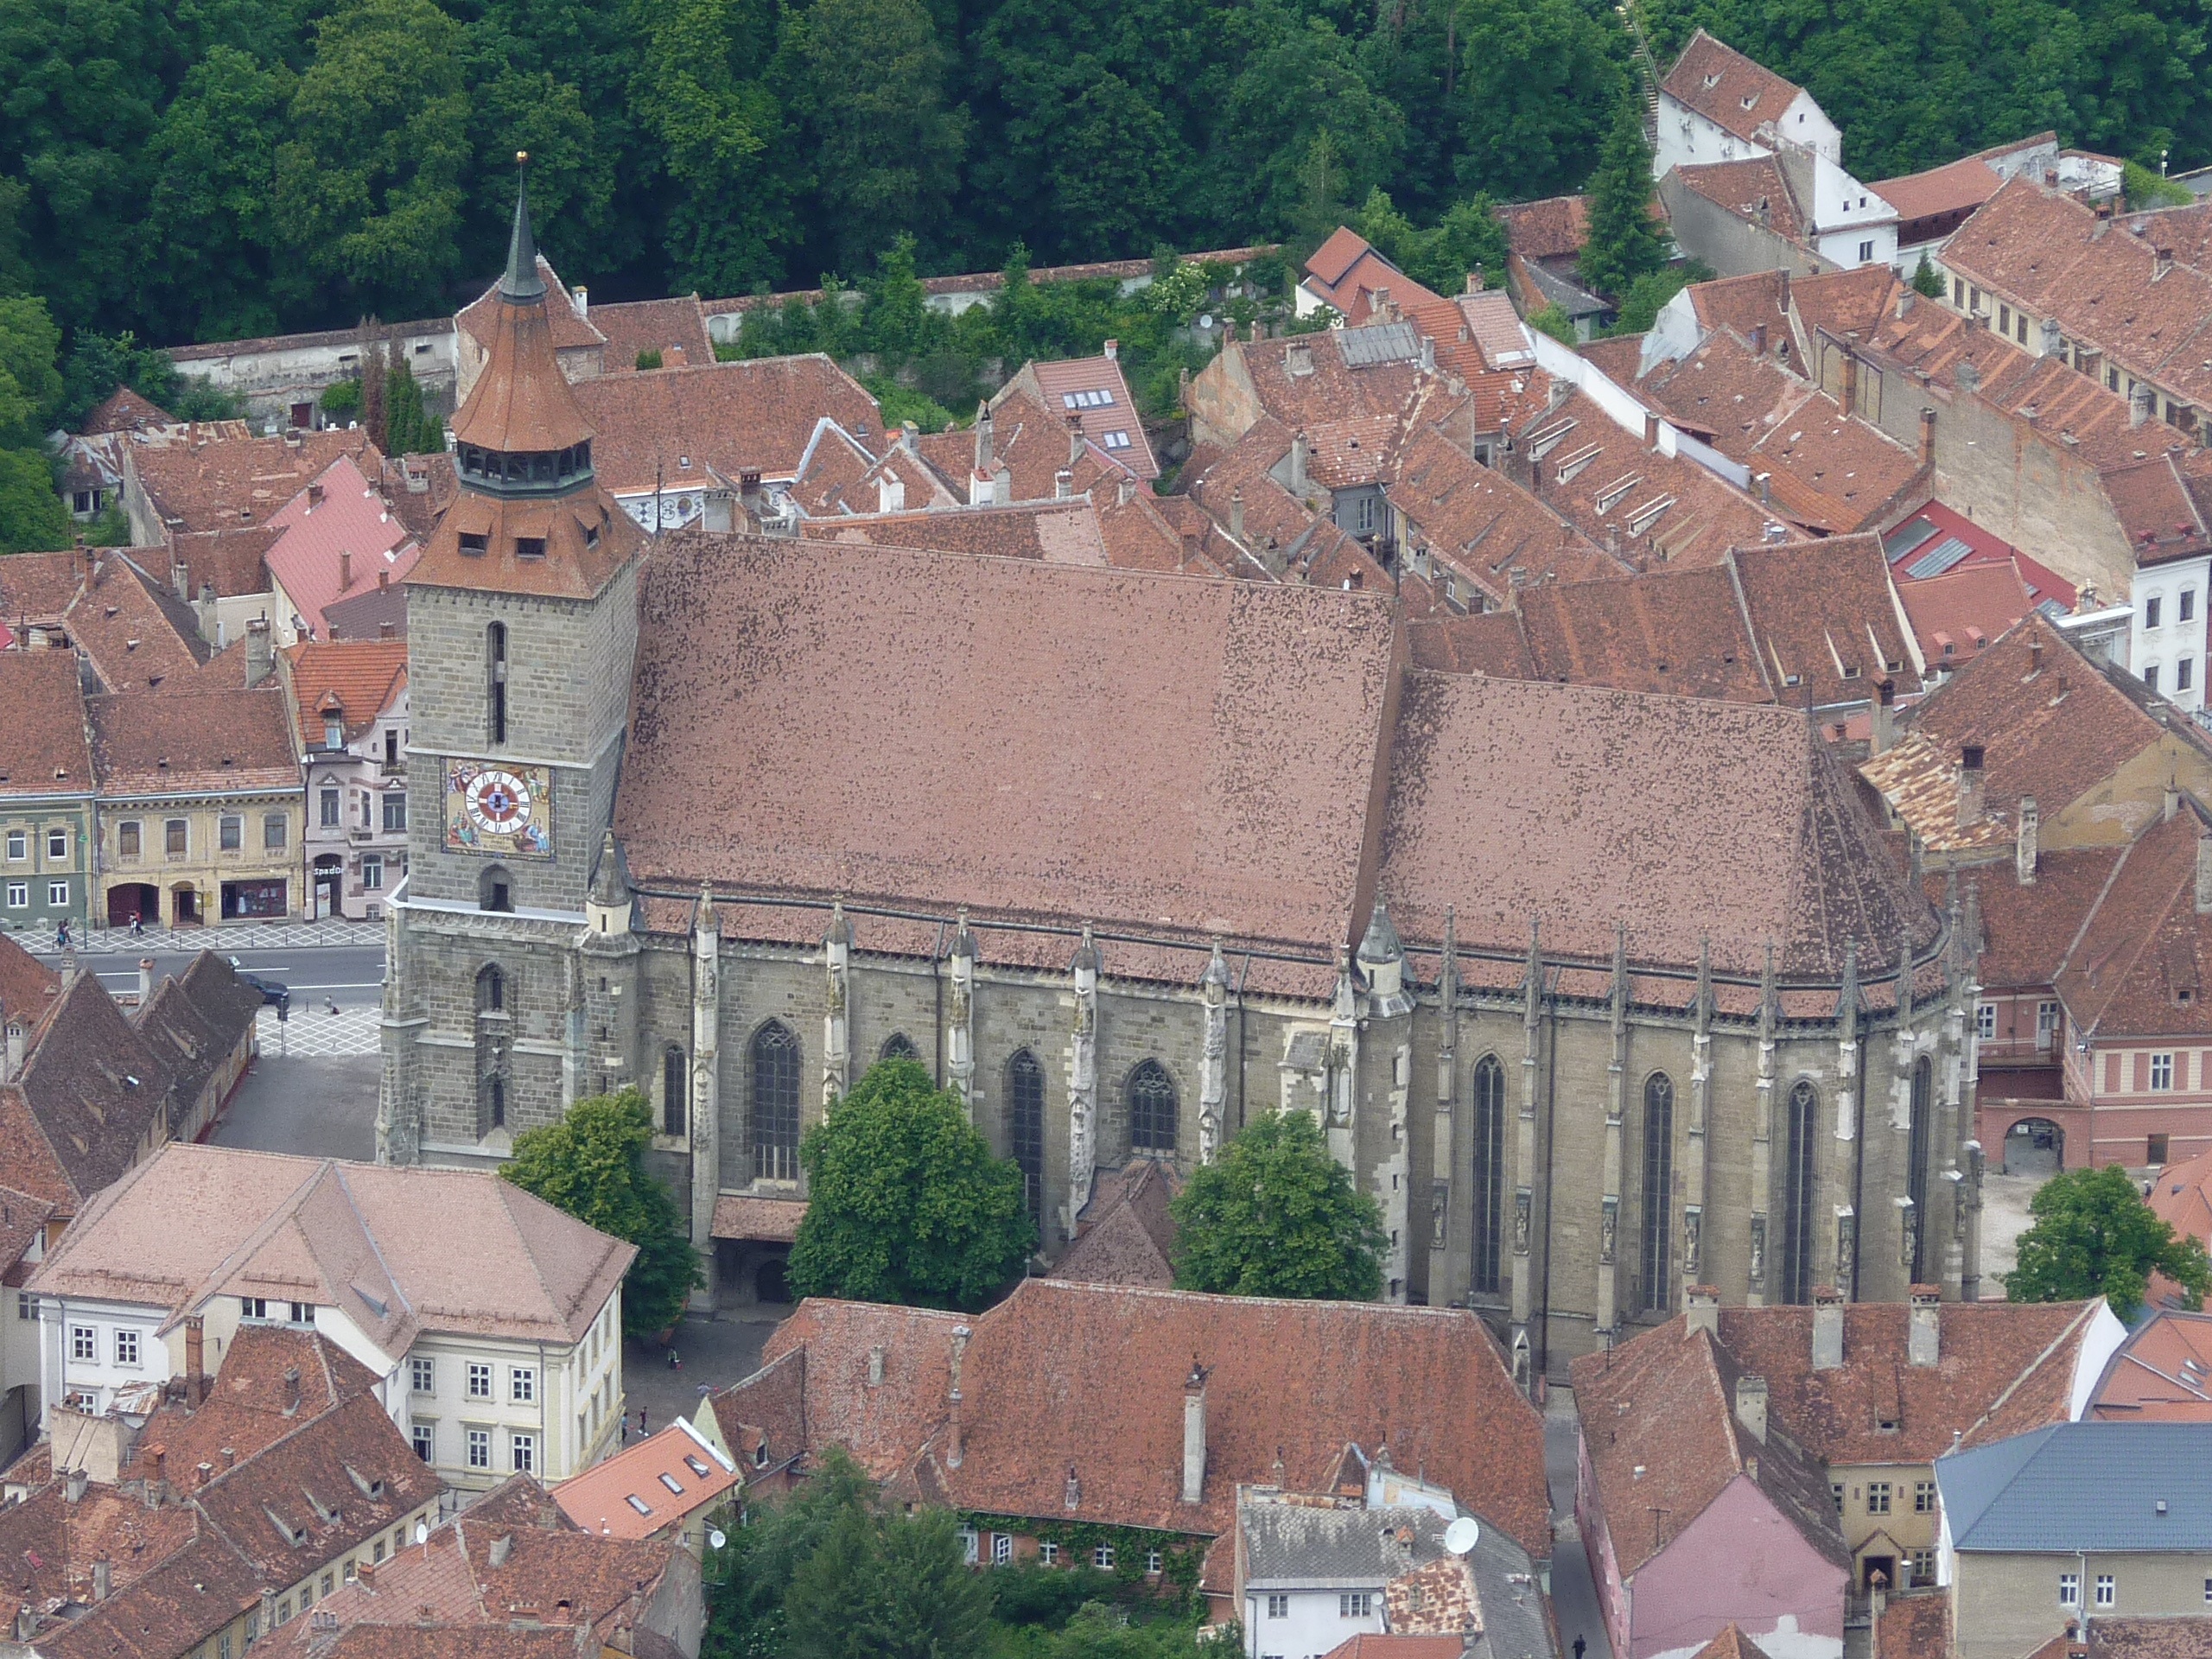
architecture, town, building, old, city, village, europe, church, black, medieval, monastery, christianity, estate, romania, brasov, neighbourhood, aerial photography, ancient history, residential area, human settlement